USCGC Balsam

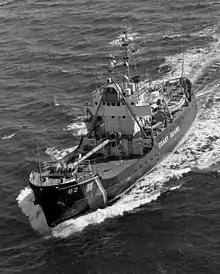
USCGC "Balsam" underway in April 1974

In February 1957, while based in Hawaii, "Balsam" made a round-trip to the South Pacific to deliver engine parts to the disabled United States Fish and Wildlife Service fisheries research vessel .